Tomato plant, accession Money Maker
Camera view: vertical (180 deg); turntable rotation: 180 degrees
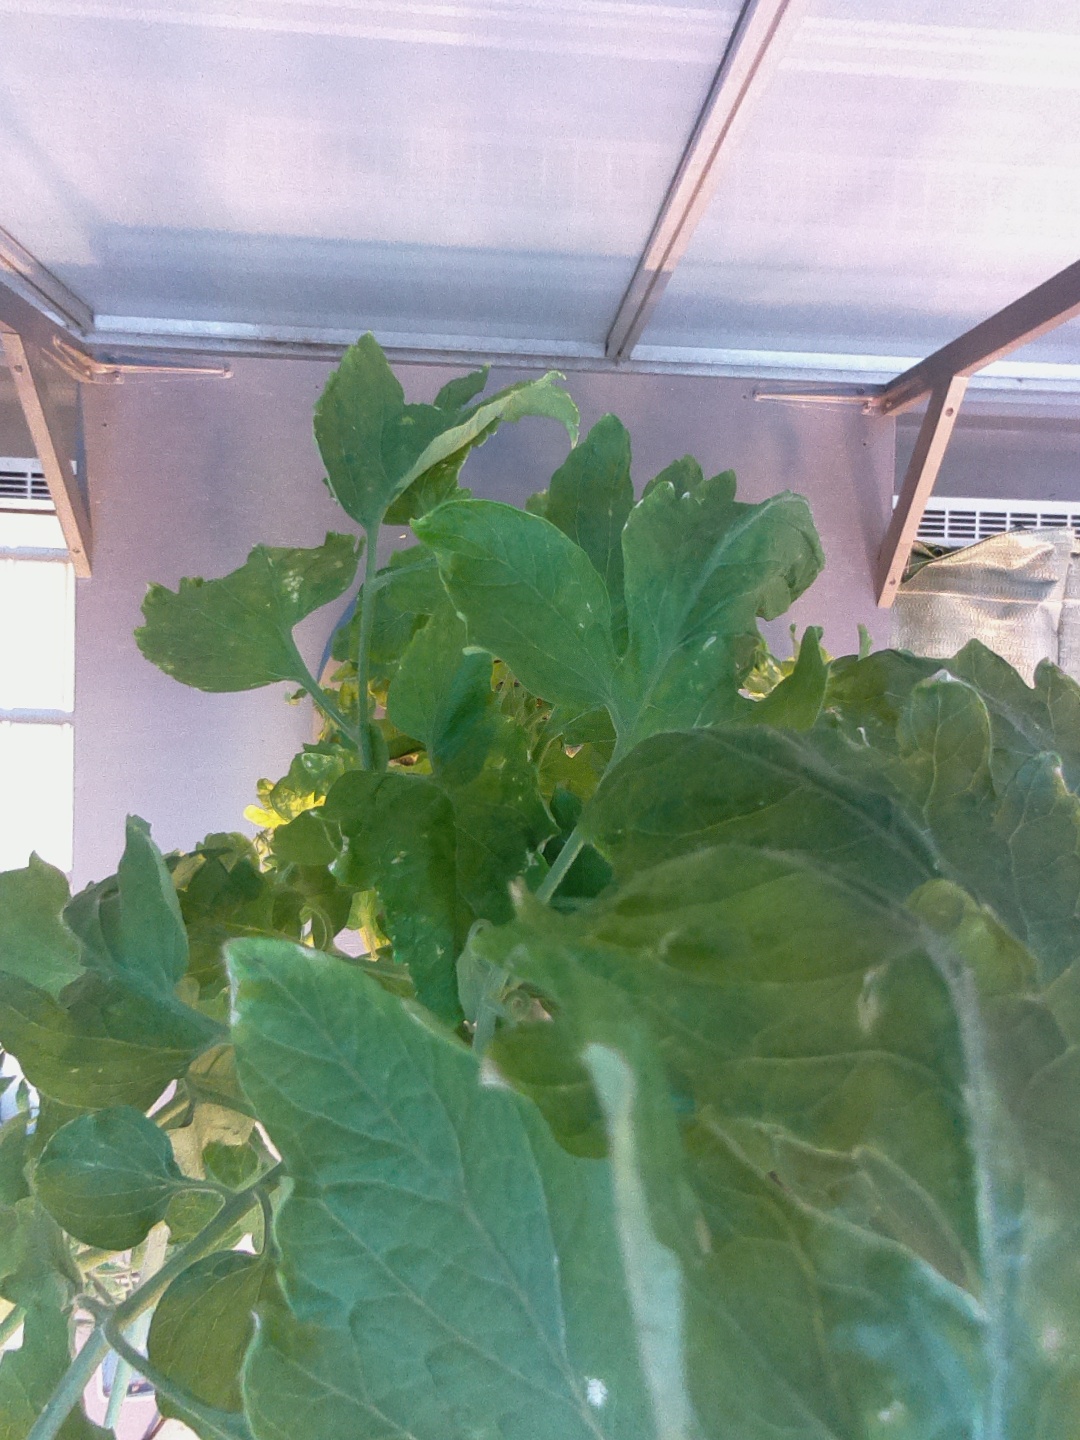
BBCH growth stage 76: 60%-70% of final fruit size